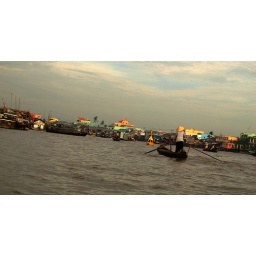
Row the boat across Mekong river in Chau Doc, Viet Nam Photo by AnhPhoto take May, 2009